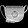
Label: Bag